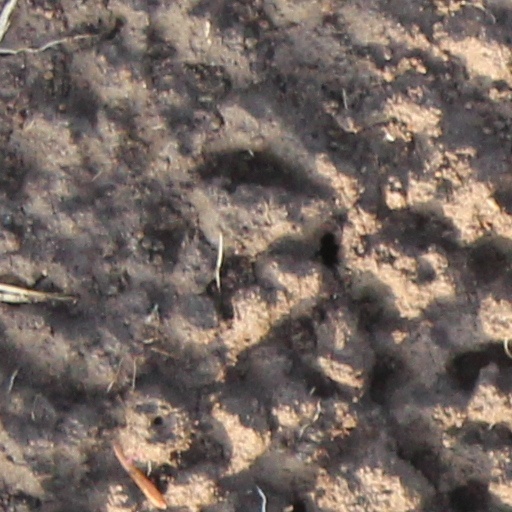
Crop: wheat